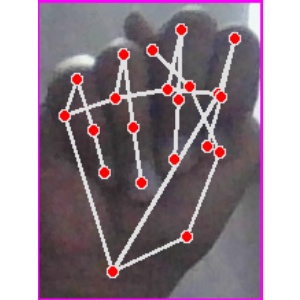
अक्षर: न